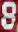
Number: 8